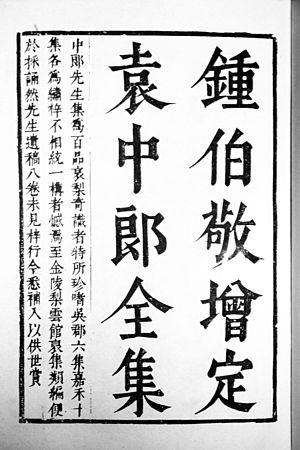
Yuan Hongdao, né en 1568, mort en 1610, est un écrivain chinois de la dynastie des Ming.